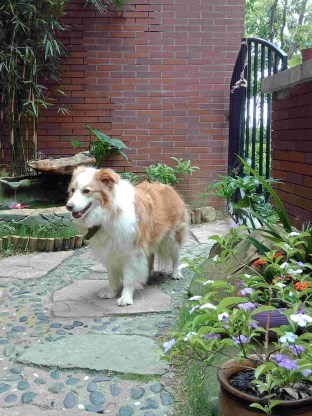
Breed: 2594-n000109-Border_collie